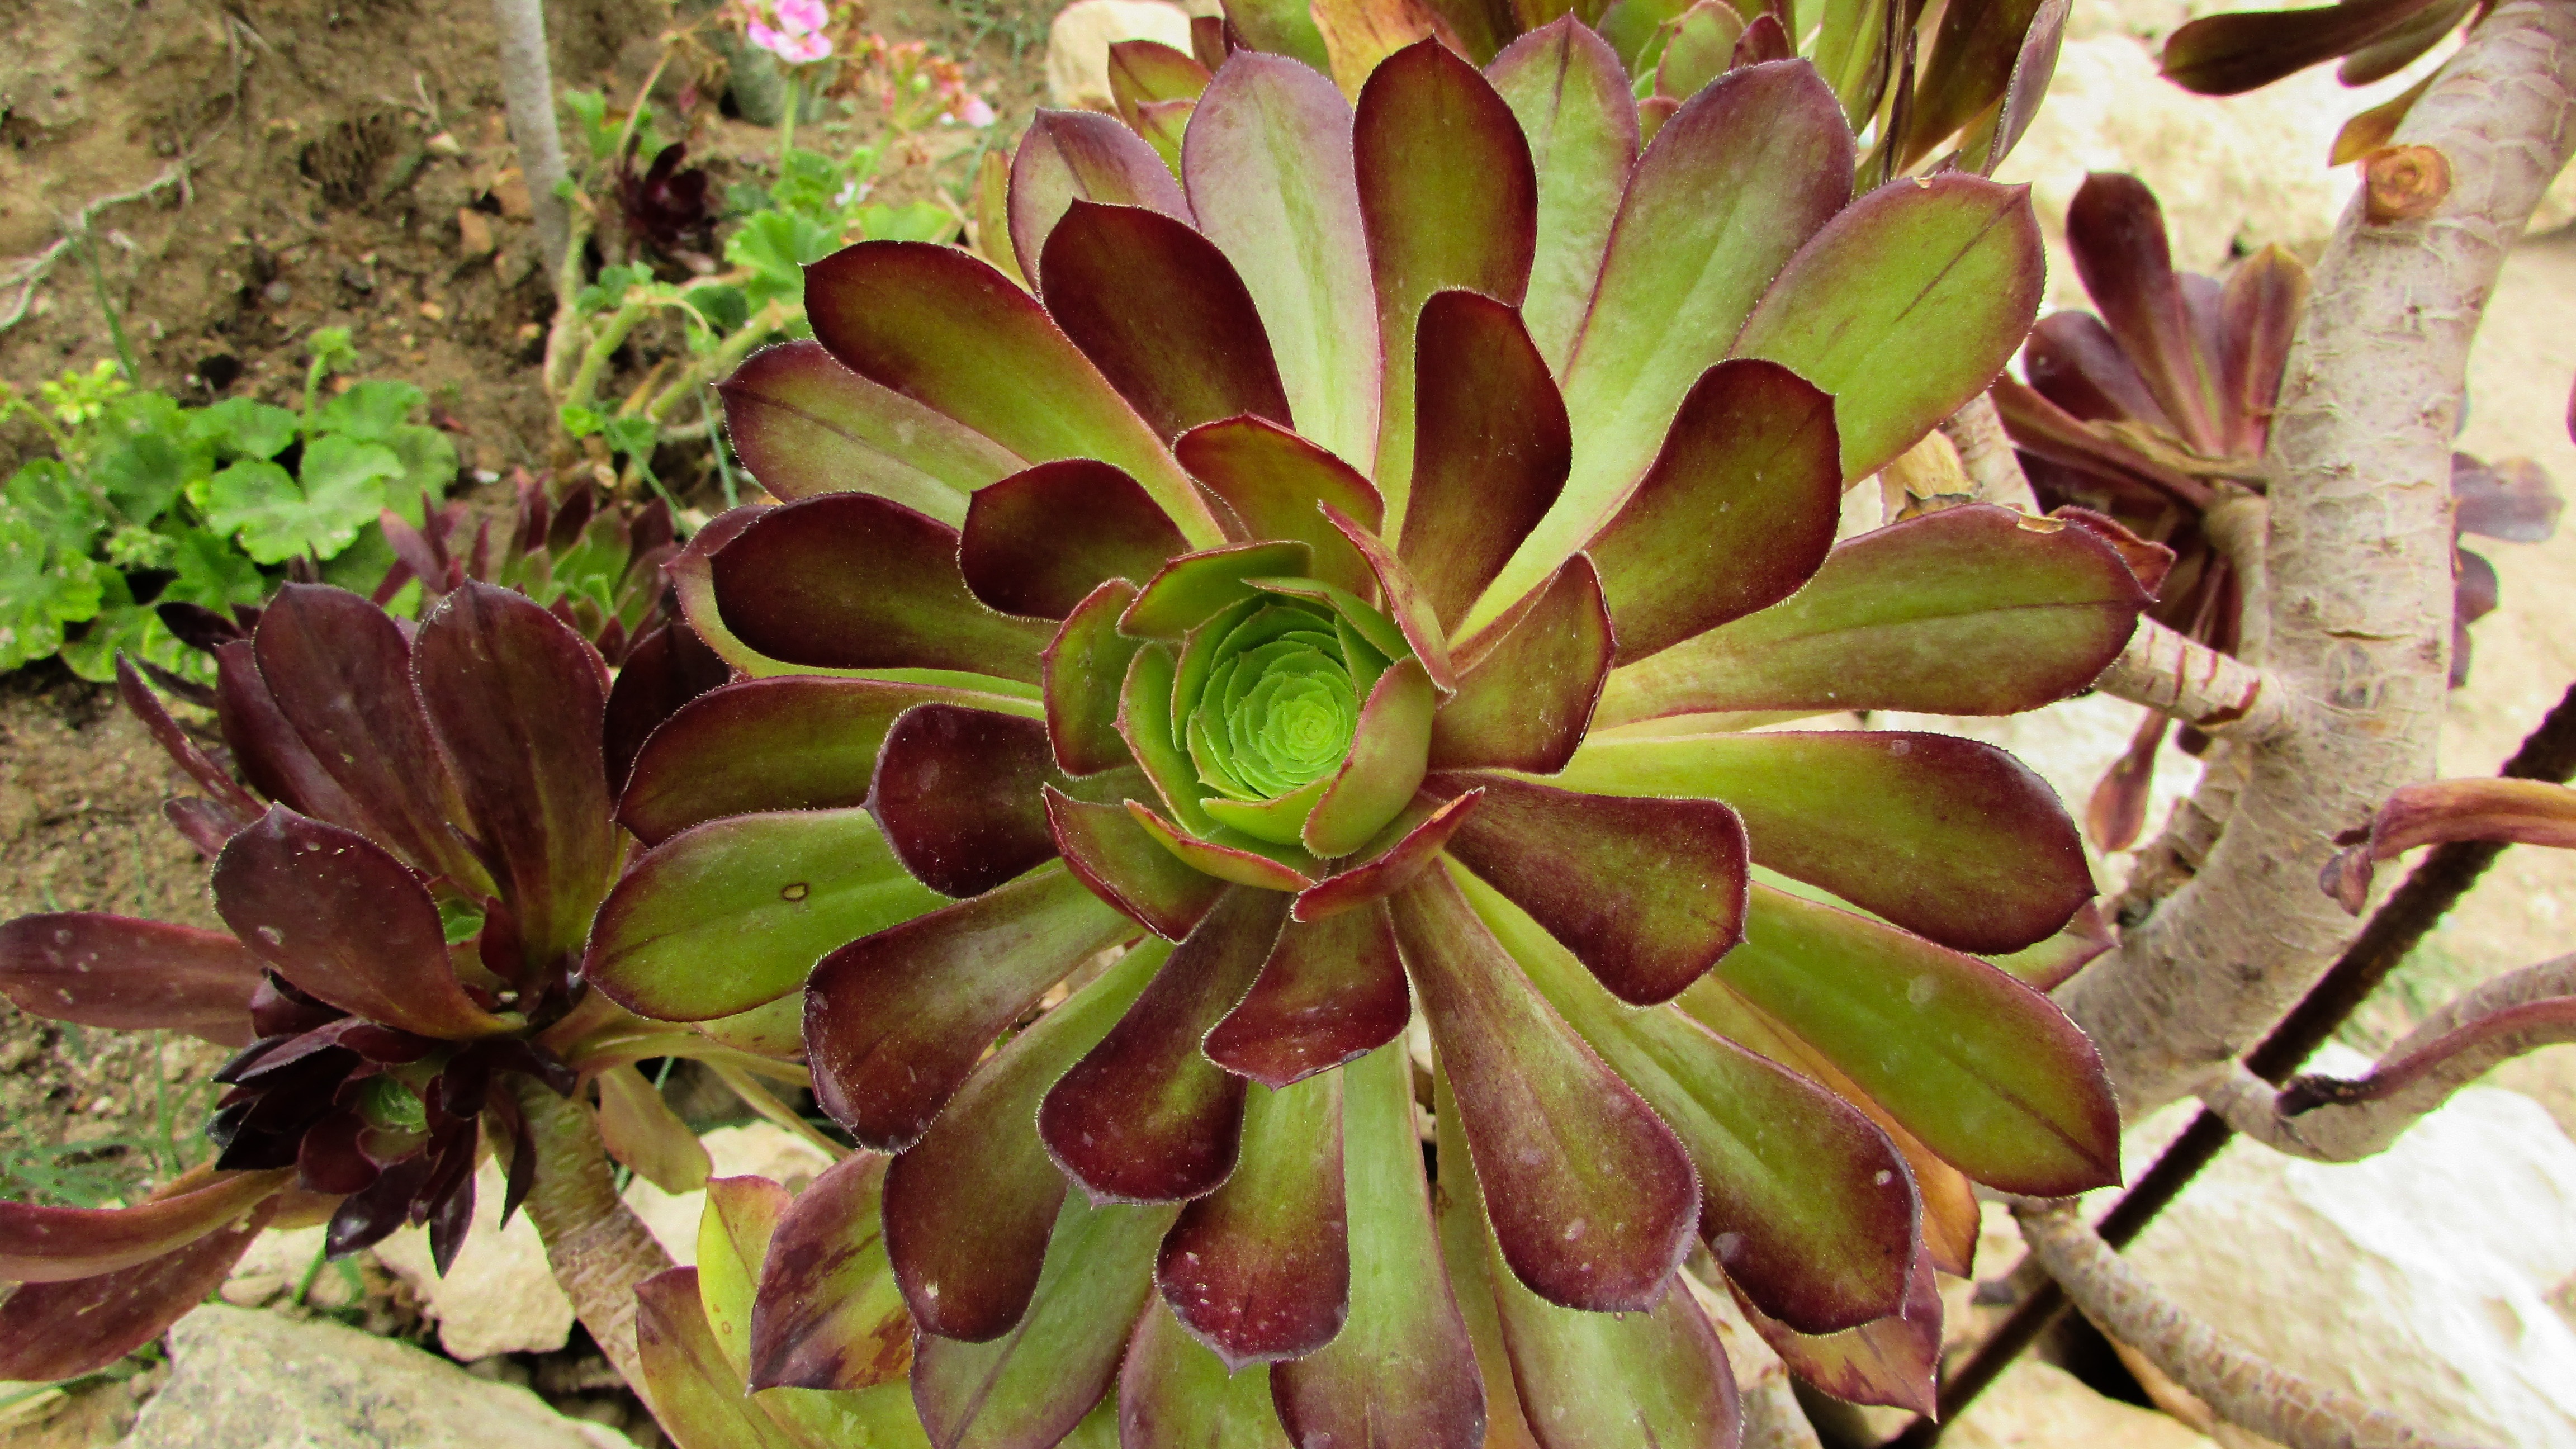
plant, leaf, flower, green, garden, flora, cool image, vegetation, cool photo, cyprus, stonecrop family, plant stem